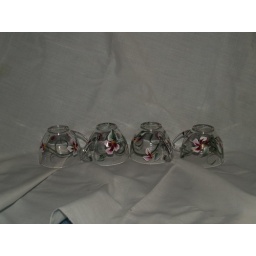
4 glass tea cups hand painted in pink flowers